Kuningan Regency

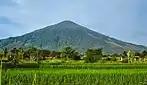
Mount Cereme (3,078 m), the highest point in West Java, located between Kuningan and Majalengka Regency

Kuningan is located in the eastern part of West Java. It is bordered by Cirebon Regency to the north, Majalengka Regency to the west, Ciamis Regency and Cilacap Regency to the south, and by Brebes Regency and Cilacap Regency (both in Central Java Province) to the east and southeast. The regency capital is the town of Kuningan. Its mean elevation is 680 metres (2,520 ft) above sea level. The regency's landscape is composed of volcanoes, steep terrain, forests, mountains rivers, and fertile agricultural land. The highest mountain in the province, Ciremai (3,076 m) is located between the border of this regency and Majalengka Regency. There are numerous tropical rainforests in Kuningan, which contain tree species such as "Pinus" ("Pinus merkusii"), "teureup" ("Artocarpus elasticus"), yellow mahogany ("Dysoxylum caulostachyum"), "langsat" ("Lansium domesticum"), and putat ("Planchonia valida").